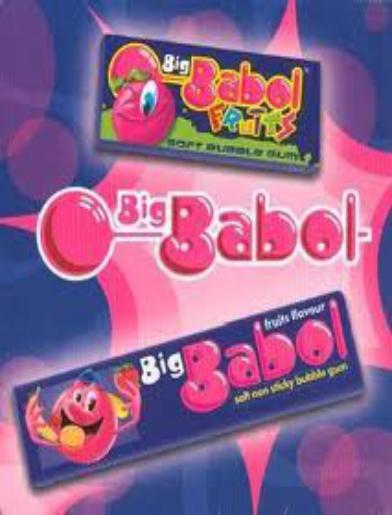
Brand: BigBabol
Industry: Food